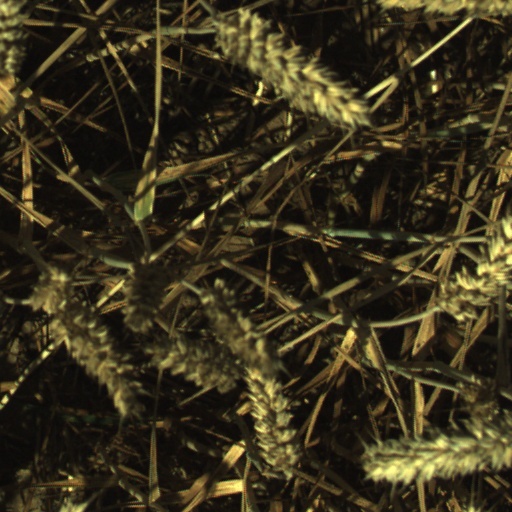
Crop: wheat